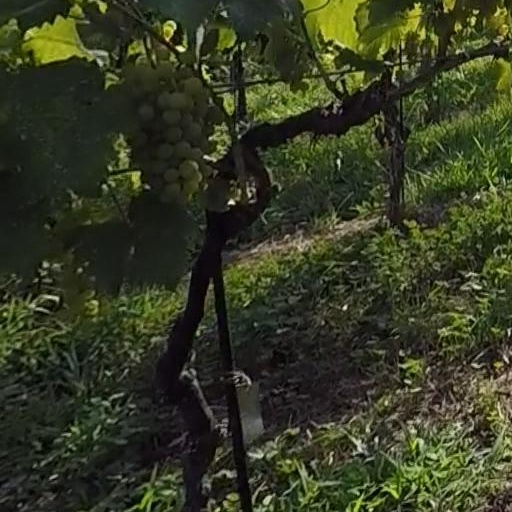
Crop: grape